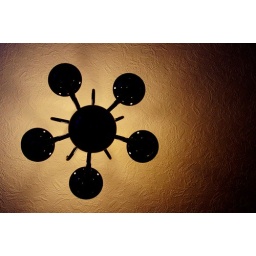
Unsettling ceiling lamp in a bedroom at the Brackenborough Arms Hotel, Louth, Lincs, UK.